Answer in natural language. Consider the 3D positions of the objects in the scene and not just the 2D positions in the image. Is the centerpoint of  black colour television at a higher height than white rectangular dining table? Choose between the following options: no or yes
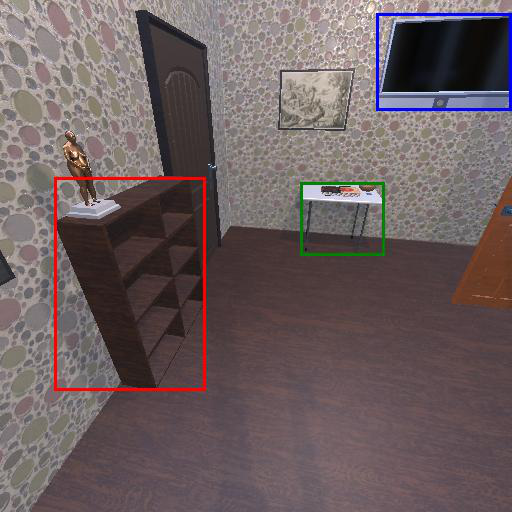
<answer>yes</answer>